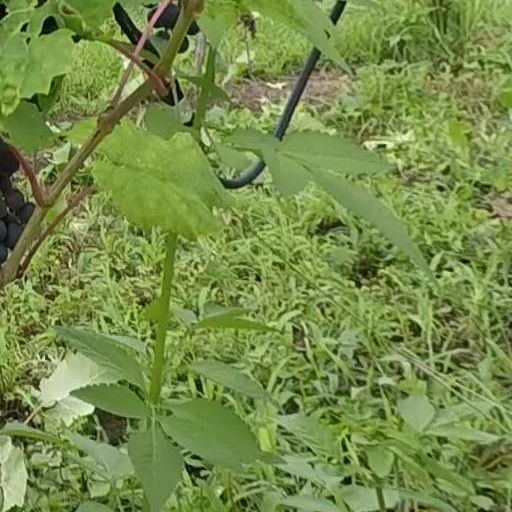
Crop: grape